Independent State of Croatia

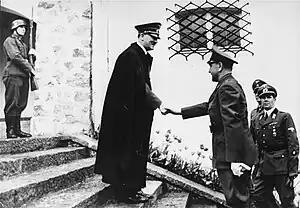
Adolf Hitler (left) with Ante Pavelić (right) at the Berghof, outside the Berchtesgaden, Germany

At the time of the invasion of Yugoslavia by Nazi Germany, Adolf Hitler was uneasy with Mussolini's agenda of creating a puppet Croatian state, and preferred that areas outside of Italian territorial aims become part of Hungary as an autonomous territory. This would appease Nazi Germany's ally Hungary and its nationalist territorial claims. Germany's position on Croatia changed after its invasion of Yugoslavia in 1941. The invasion was spearheaded by a strong German invasion force which was largely responsible for the capture of Yugoslavia. Military forces from other Axis powers, including Italy, Hungary, and Bulgaria made few gains during the invasion.